Robert L. Tillotson

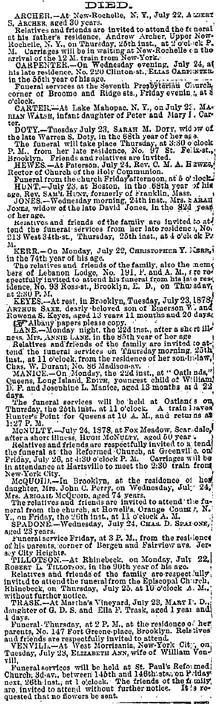
Death notice in the New York Times

He was the son of Dr. Thomas Tillotson and Margaret ( Livingston) Tillotson. Among his siblings were Janette Maria Tillotson (who married Judge James Lynch), and John C. Tillotson, who married their cousin Maria Livingston (a granddaughter of Speaker Walter Livingston). His father was Surgeon General of the Northern Department of the Continental Army during the Revolutionary War and, afterward, served as a member of the New York State Assembly, New York State Senate, U.S. House of Representatives, and Secretary of State of New York from 1807 to 1808.